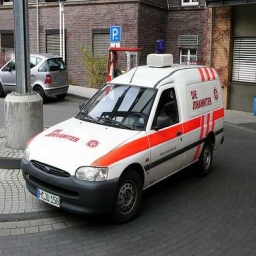
Label: ambulance